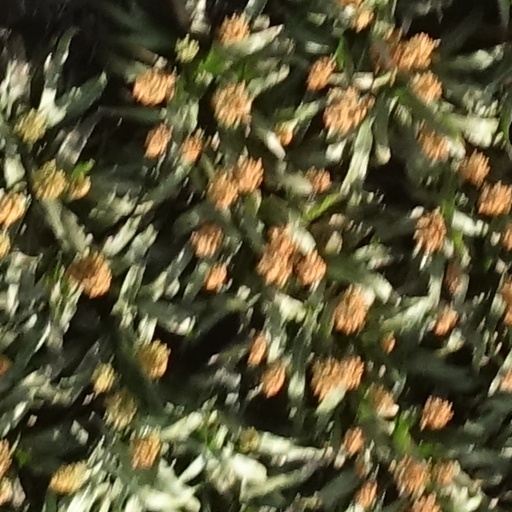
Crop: sorghum